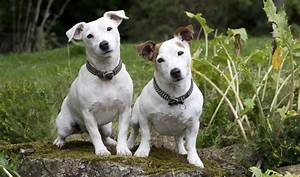
Label: cane